Edward M. Rozzell House

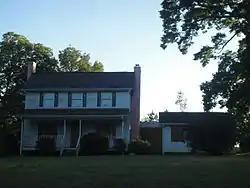
Edward M. Rozzell House, September 2013

Edward M. Rozzell House is a historic home located near Charlotte, Mecklenburg County, North Carolina. It was built about 1880, and is a two-story, three-bay, frame I-house with a kitchen ell. It has a side-gable roof and stucco covered brick end chimneys. Also on the property are the contributing corn crib (c. 1900) and single-pen log barn (c. 1880).